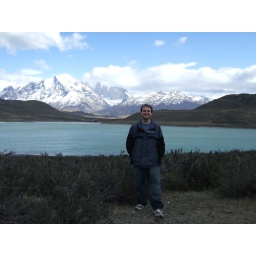
Posing in front of a lake at the entrance to the park. The three towers are in the background.